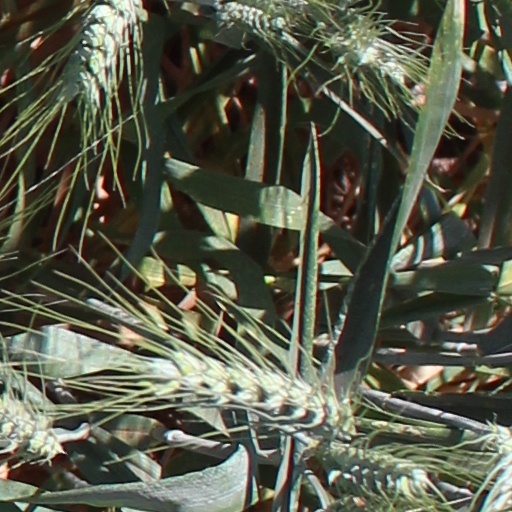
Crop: wheat